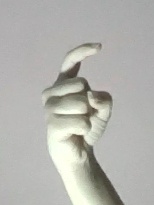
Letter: ra